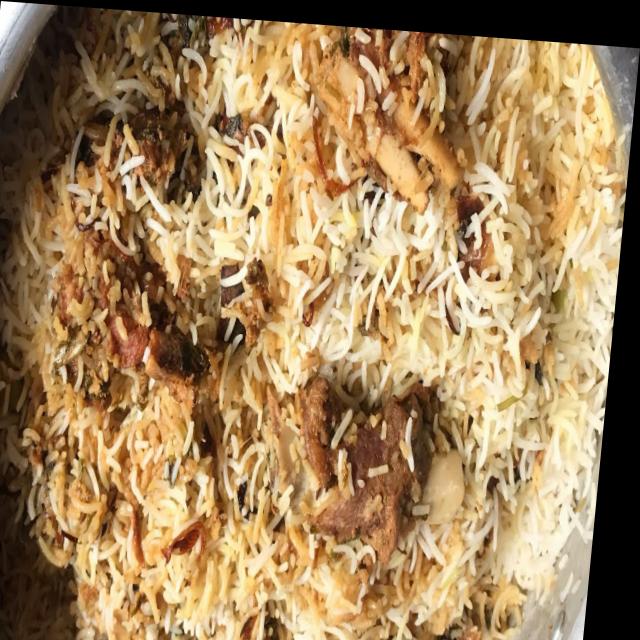
Dish: biryani